Ramallah Underground

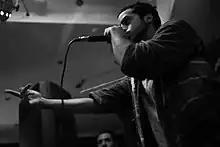
Boikutt performing, 2015

Ramallah Underground, based in Ramallah, Palestine, is a musical collective born in 2002, from the desire to give voice to a generation of Palestinians, in a situation of great economic, artistic, and political difficulty. The collective was founded by artists Stormtrap (later known as Asifeh) and Boikutt (later known as Muqata'a), later joined by Aswatt, who aim to rejuvenate Arabic culture by creating "music that Arabic youth can relate to," in the words of Boikutt. They rap in Arabic, and are credited as some of the founders of Palestinian hip-hop. Their music combines hip-hop, trip hop, and downtempo, besides more traditional Middle-Eastern music, with a commitment to their local culture and an awareness of the imposing presence of Palestine in their lives.